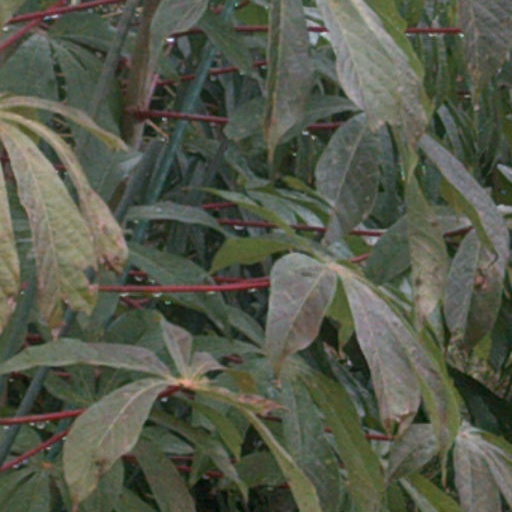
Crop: cassava